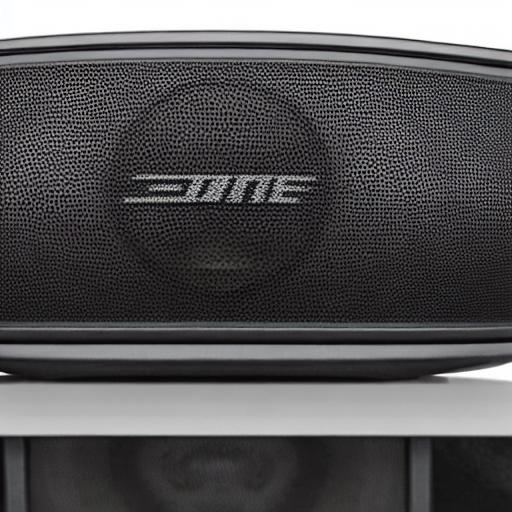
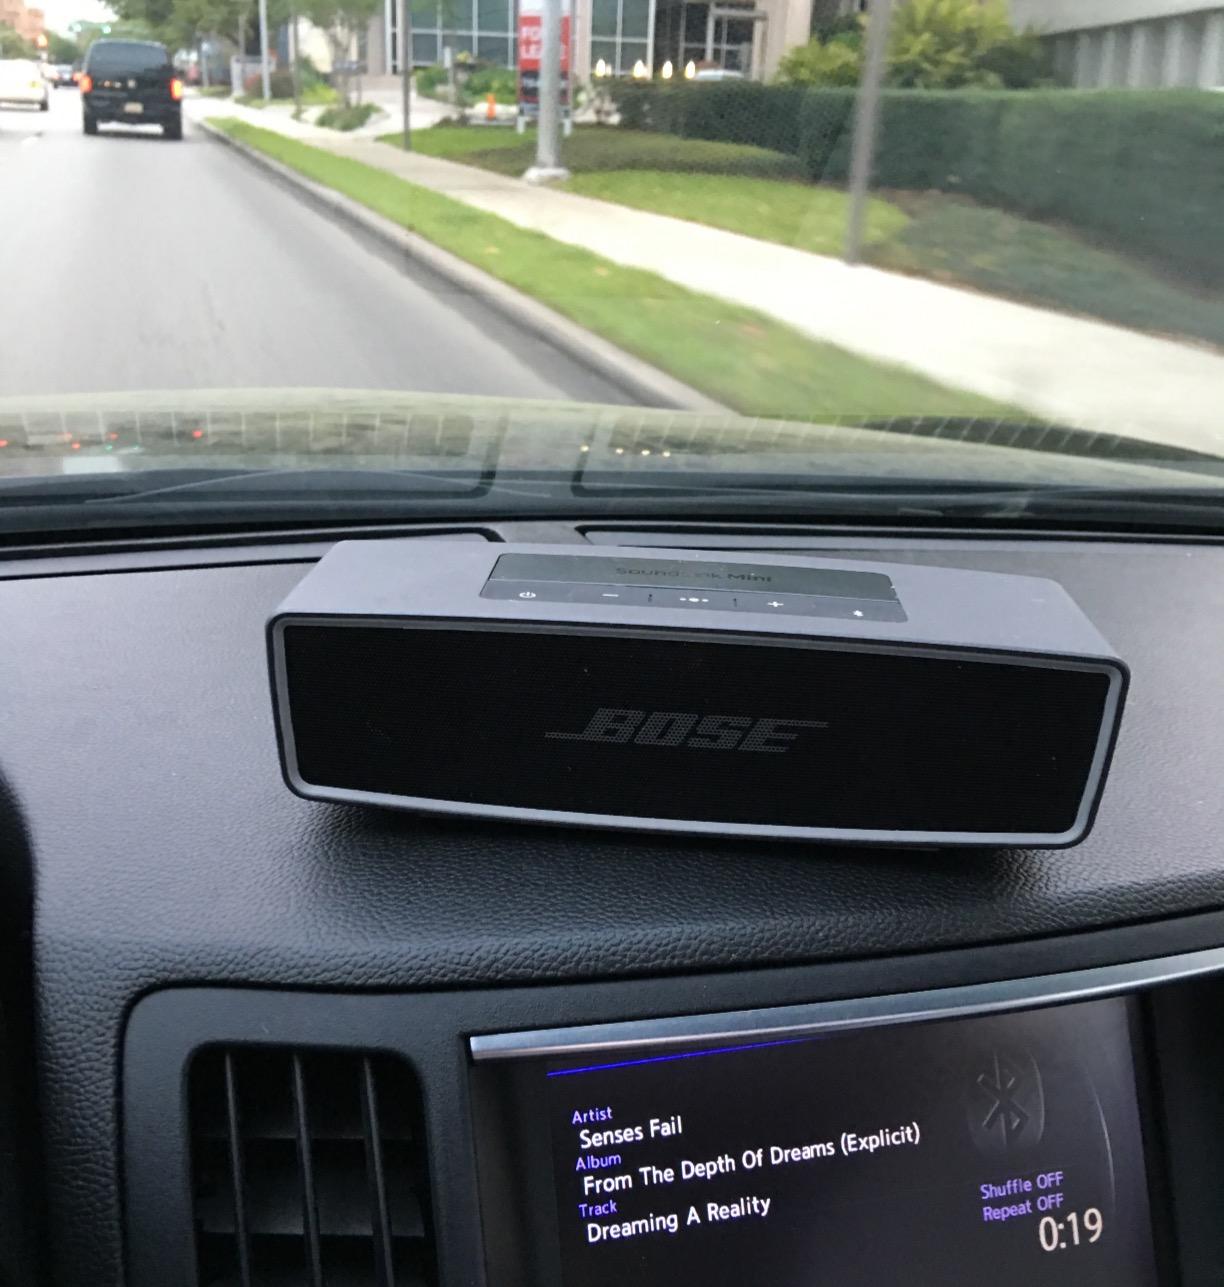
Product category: speaker
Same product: no